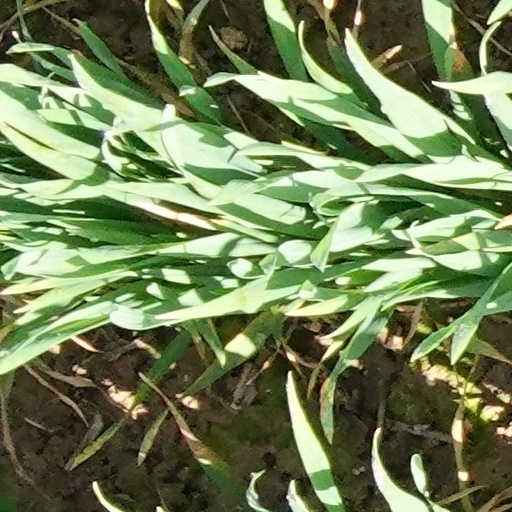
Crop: wheat